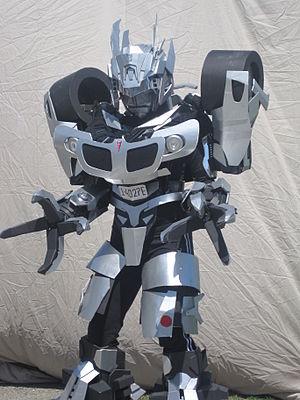
Jazz est un personnage de l'univers fictif des Transformers.